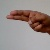
The image shows a hand gesture representing the letter 'H' in Indian Sign Language.